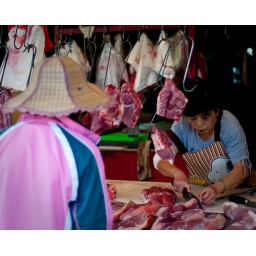
A busy market in Taichung, near the train station